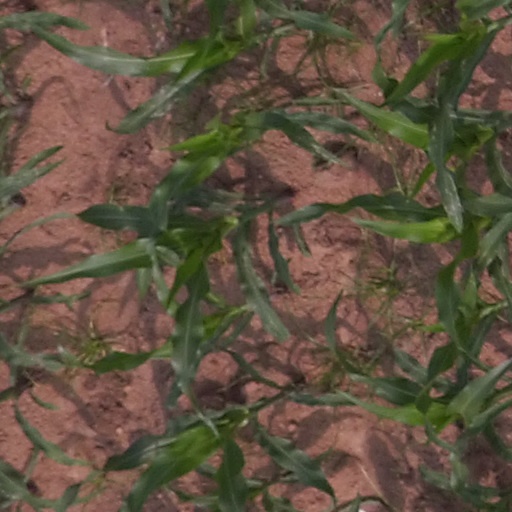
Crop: maize; corn